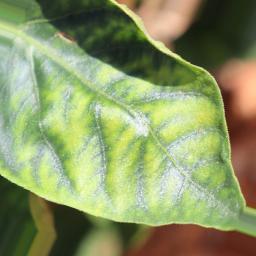
Label: nutritional